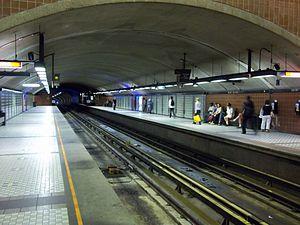
Quai de la station de métro Saint-Michel, Montréal
Saint-Michel est une station de la ligne bleue du métro de Montréal située dans le quartier Saint-Michel de l'arrondissement Villeray–Saint-Michel–Parc-Extension. Il s'agit du terminus est de la ligne bleue.